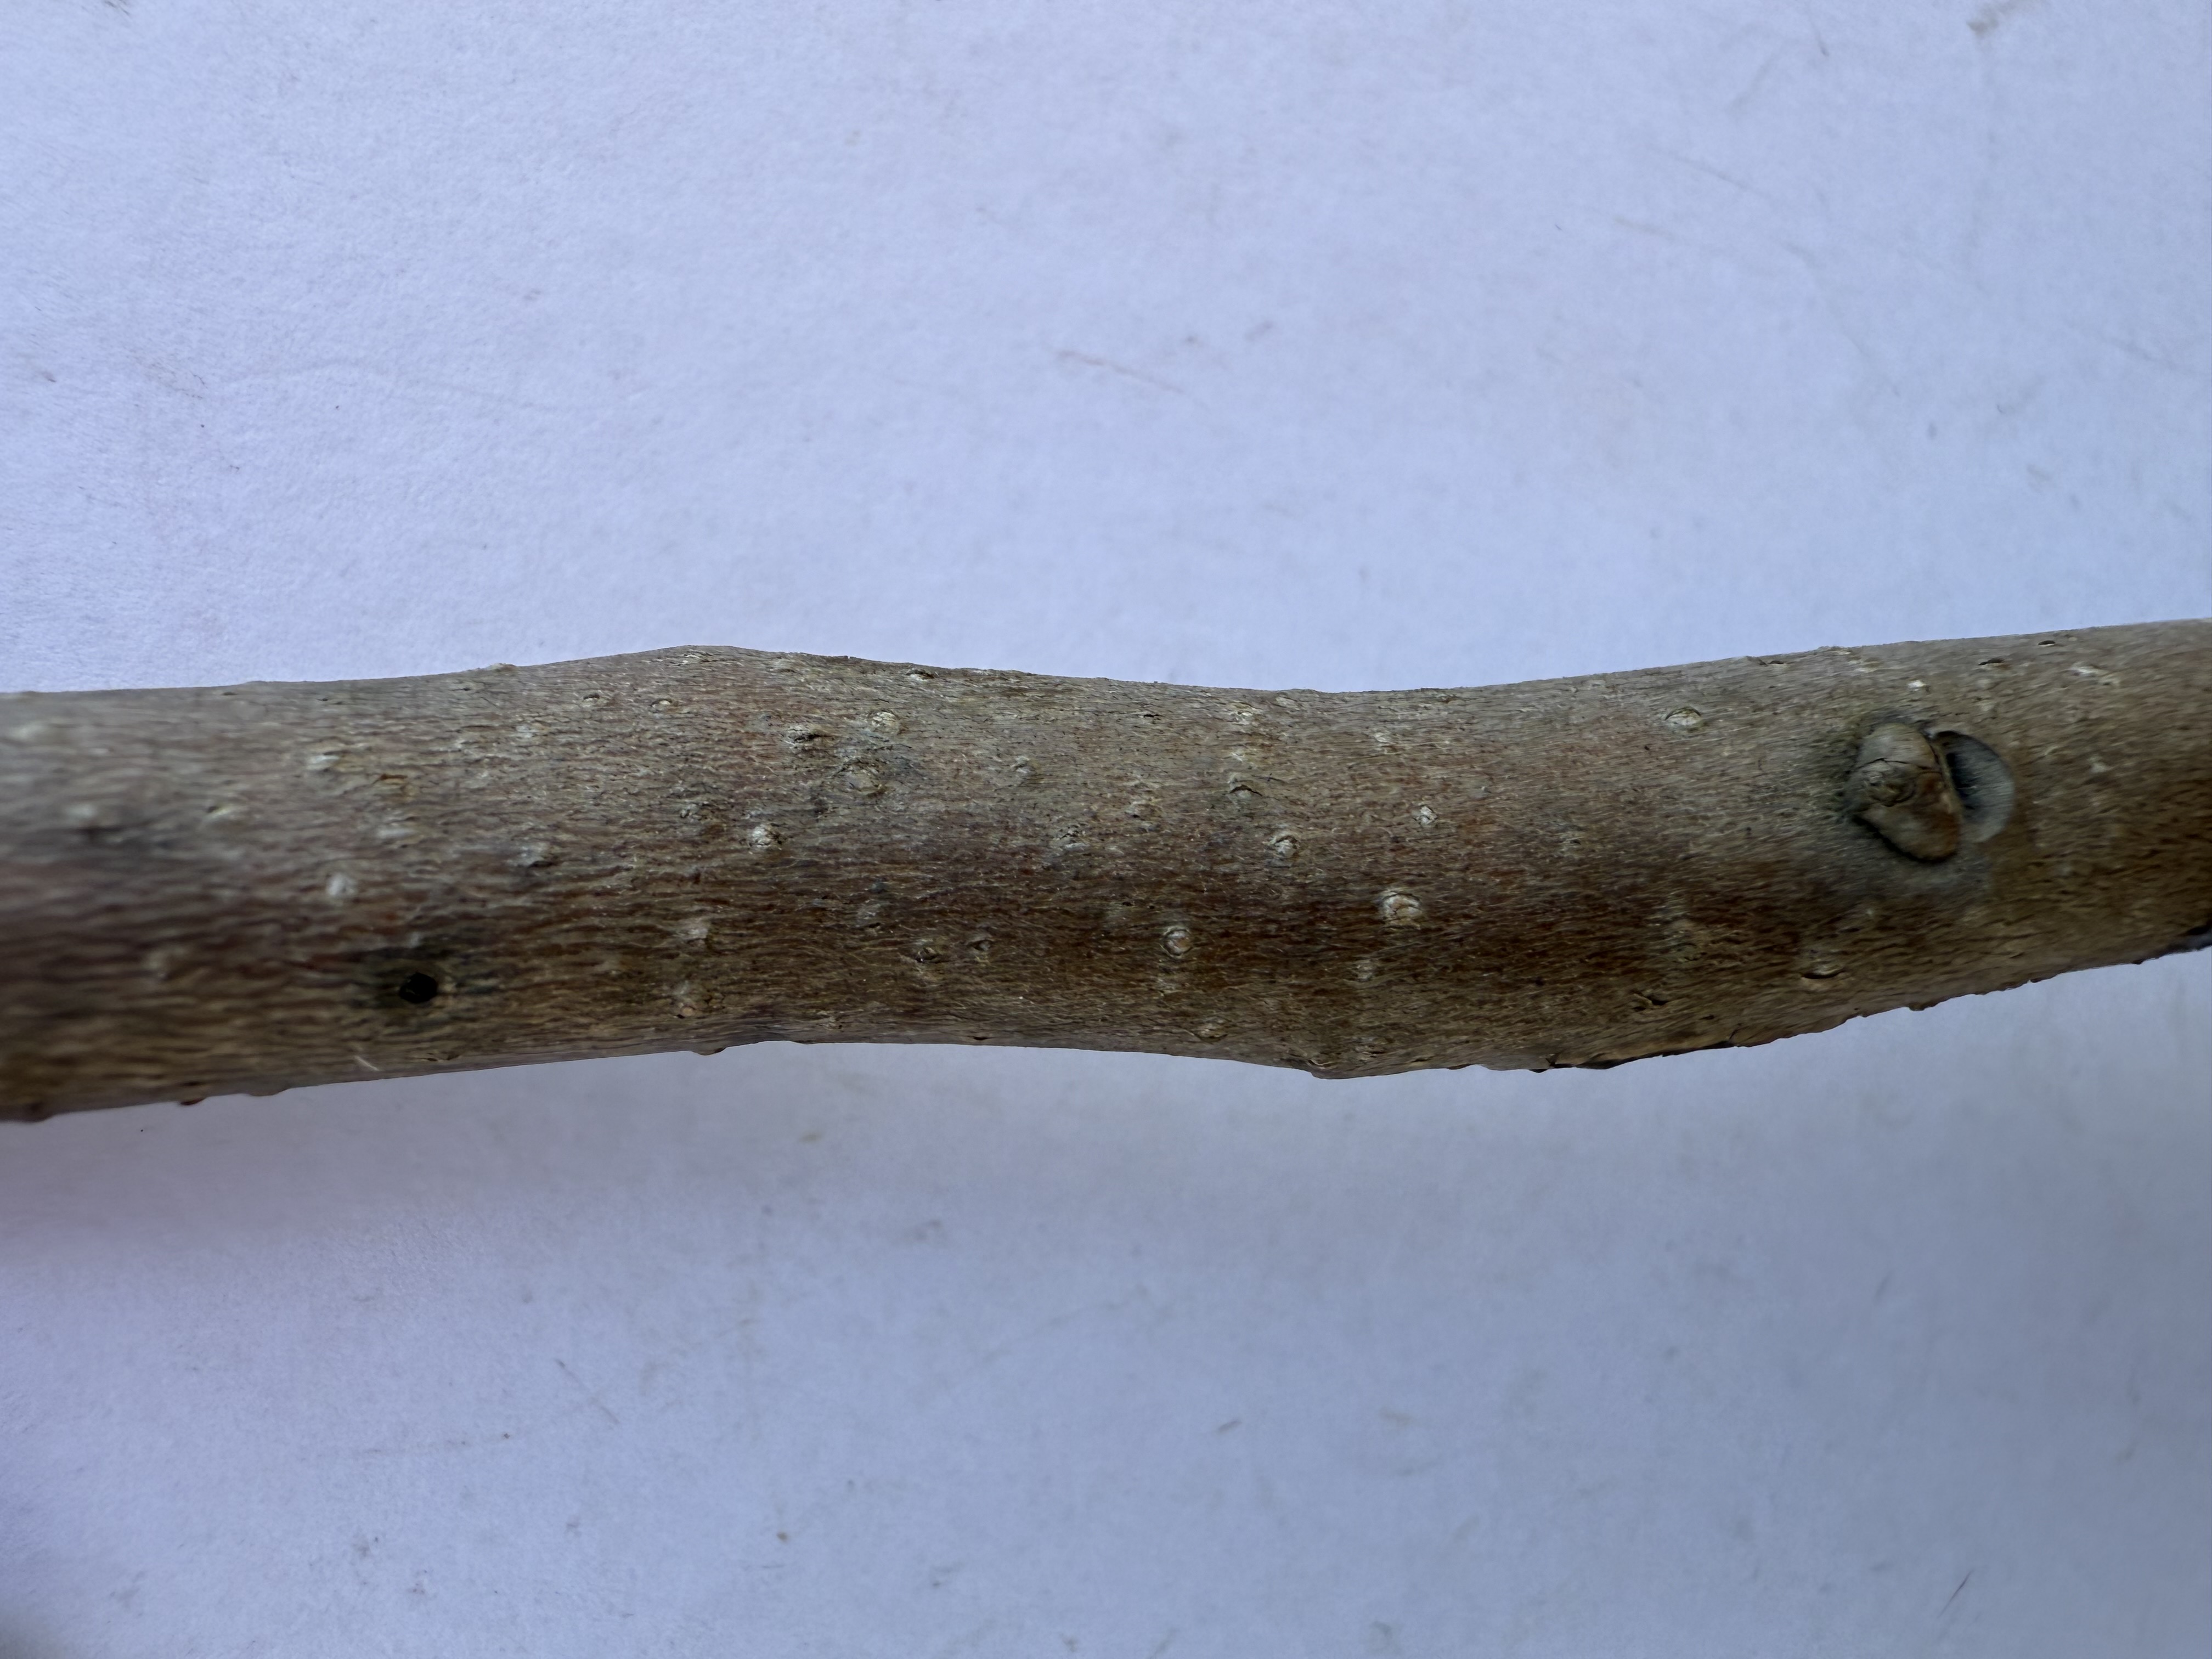
Variety: Hachiya Persimmon